Martin Heidegger and Nazism

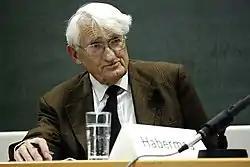
Jürgen Habermas

In another speech a few days later, Heidegger endorsed the German election of November 1933, in which the electorate was presented with a single Nazi-approved list of candidates: